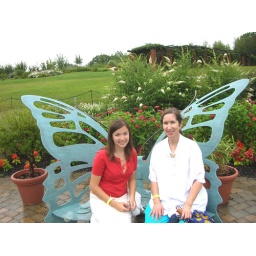
Aubrey and Sue--taken near the butterfly house at Stan Huywett, Akron, OH